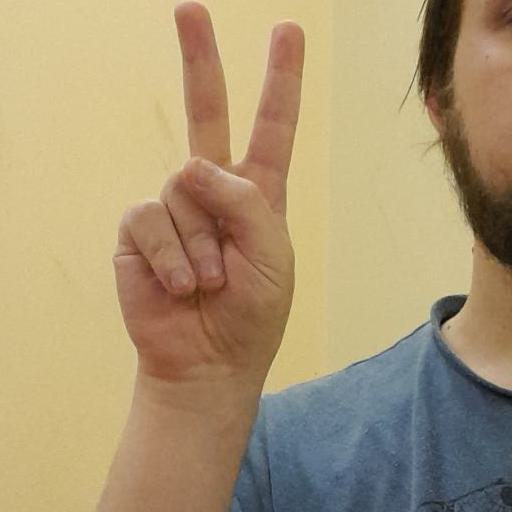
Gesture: peace